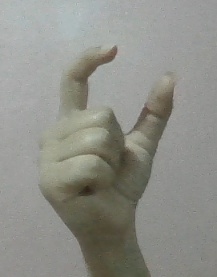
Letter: nun